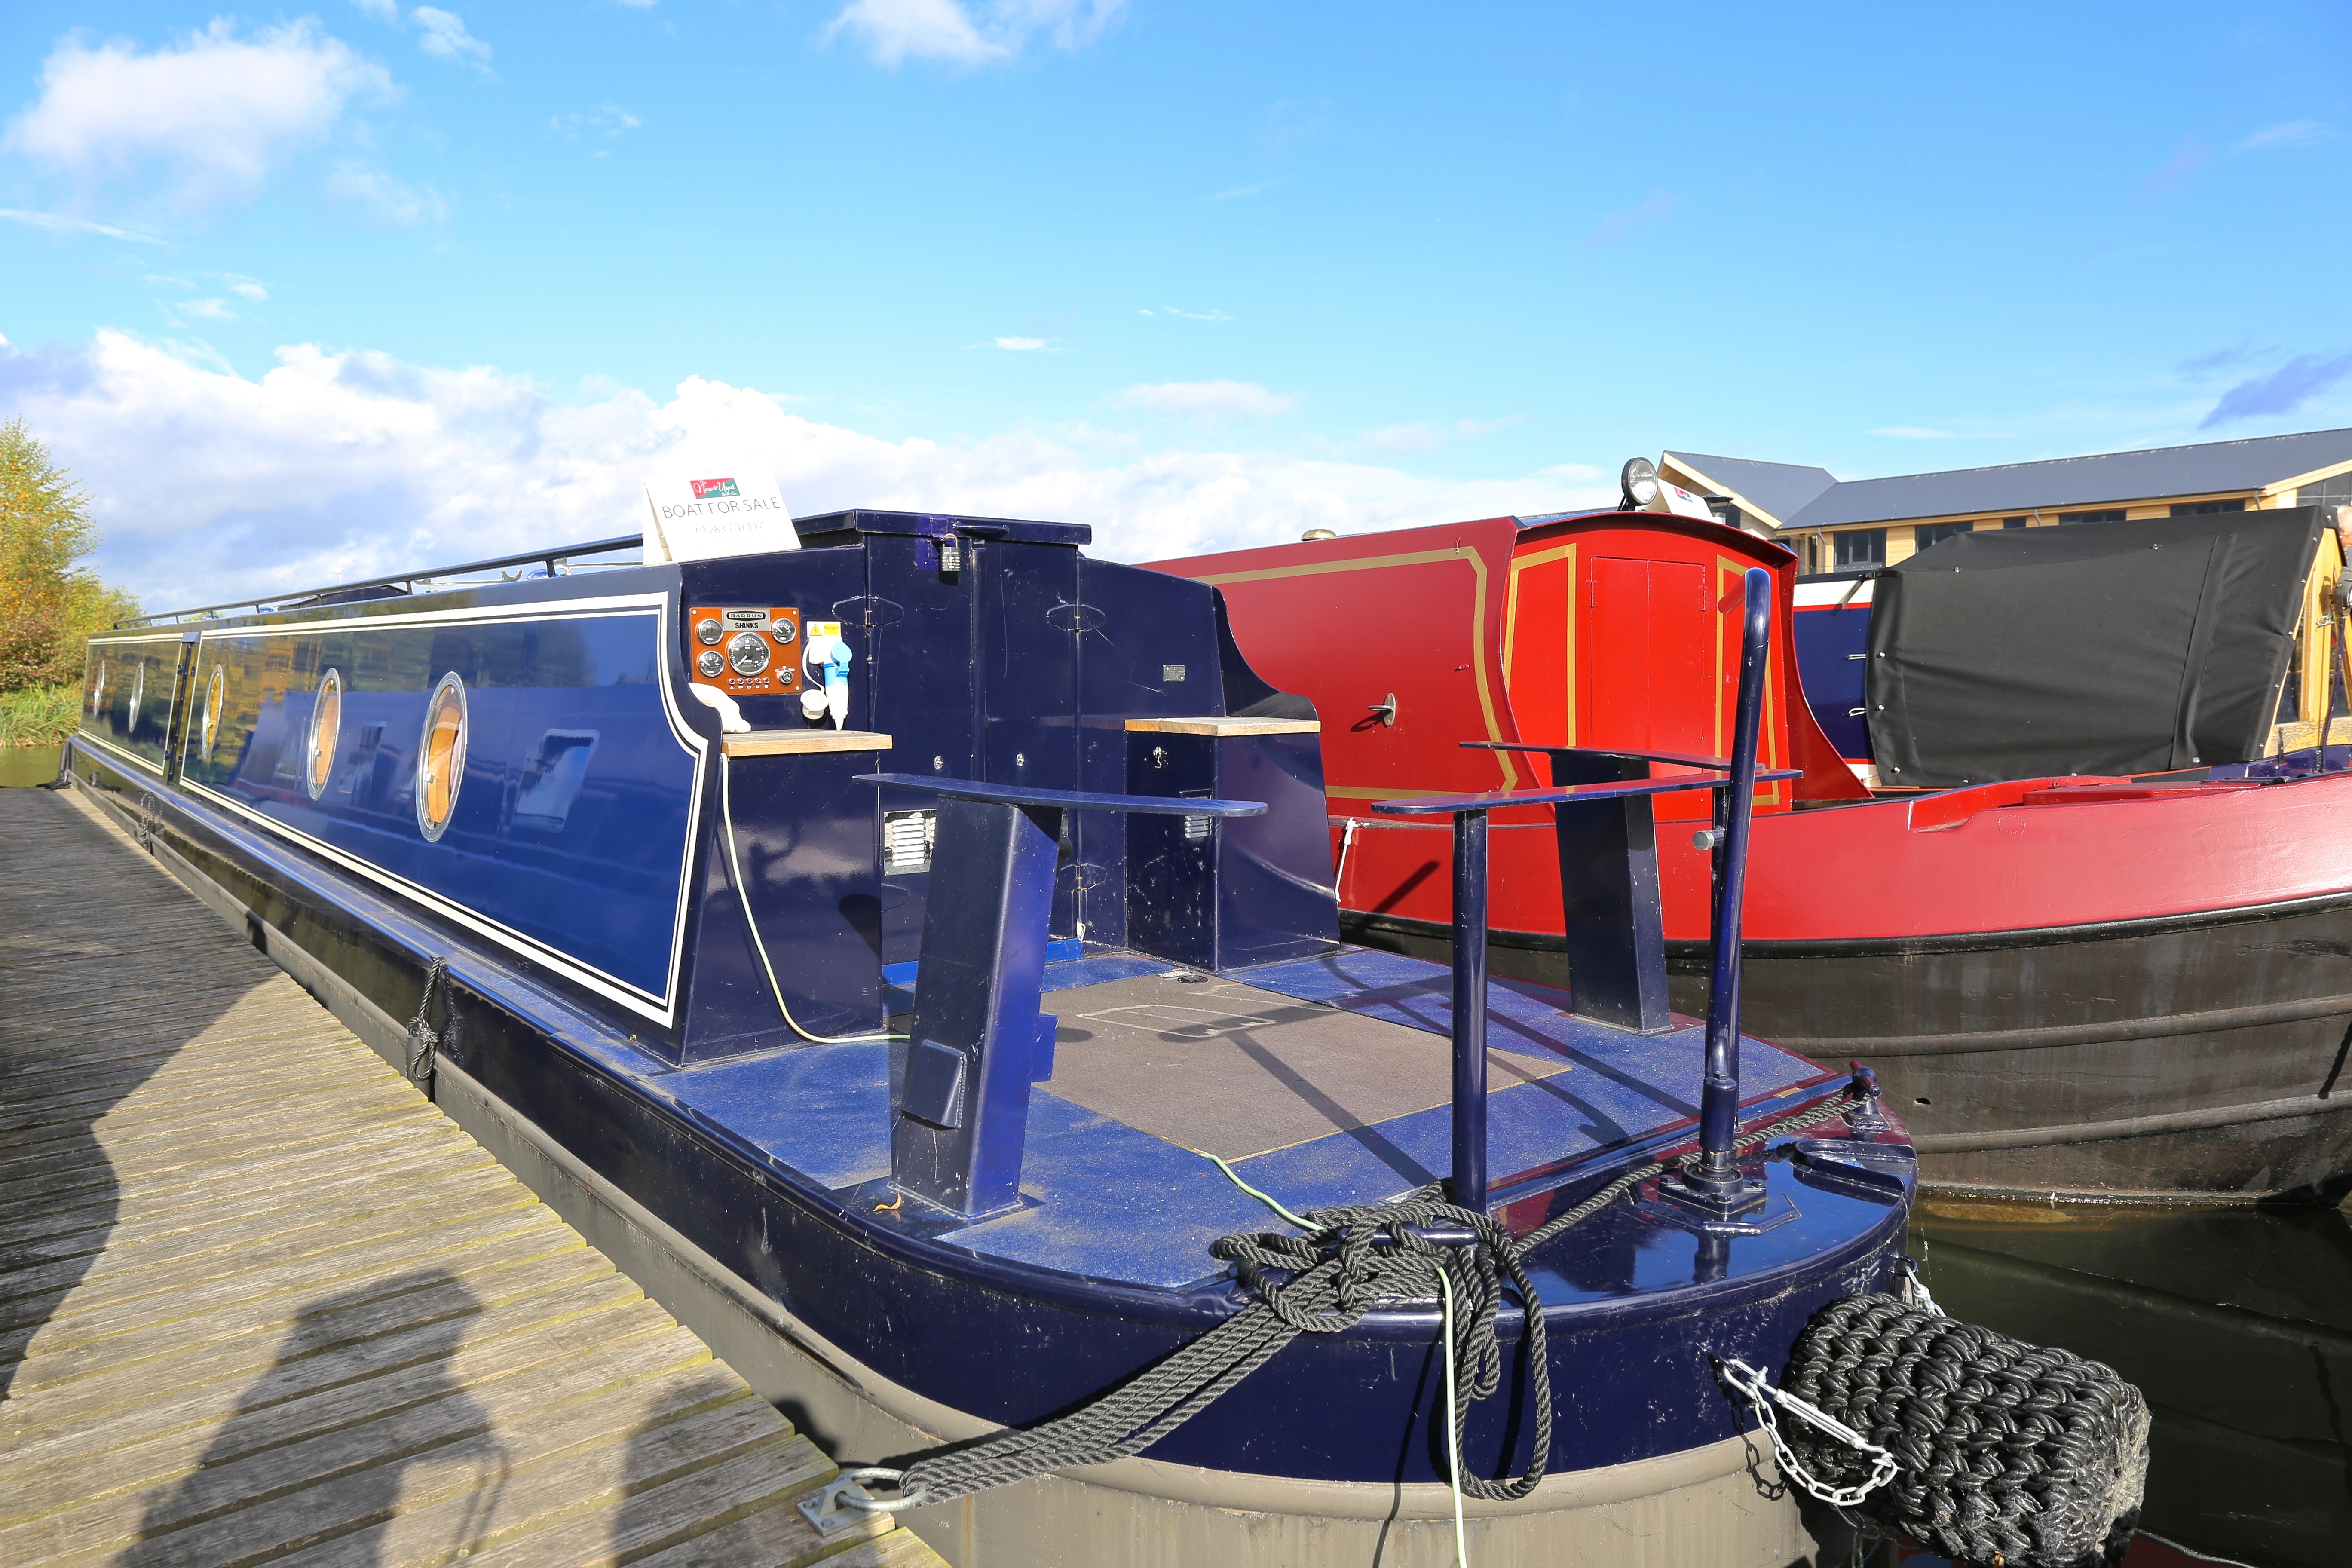
water, boat, transport, vehicle, marina, cargo ship, waterway, watercraft, narrowboat, barge, freight transport, canal boat, long boat, house boat, british waterways